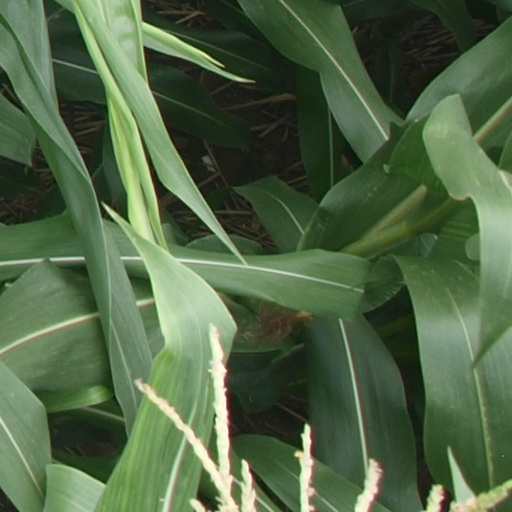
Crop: maize; corn